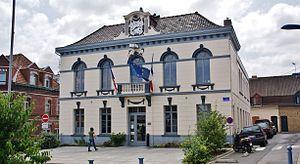
Hotel-de-Ville
Beuvry est une commune française située dans le département du Pas-de-Calais en région Hauts-de-France.